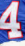
Number: 4